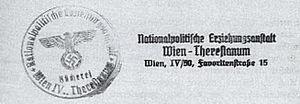
Les Nationalpolitischen Erziehungsanstalten étaient des internats de l'enseignement secondaire sous le Troisième Reich. Elles étaient destinées à devenir les écoles de l'élite du Reich.
L’Académie de la reine Thérèse ou Theresianum est un établissement public installé dans des locaux pluriséculaires à Vienne, 4e arrondissement. Ancienne école d'élite pour la haute administration impériale, c'est aujourd'hui un lycée qui partage ses locaux avec l'école des Services diplomatiques. Depuis 2011, il y a aussi une école maternelle et une école primaire.